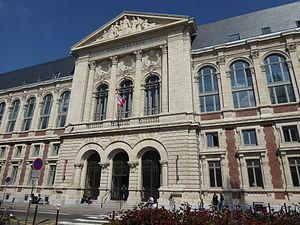
Façade de Sciences Po Lille, ancienne Faculté de lettres de l'Université de Lille. (Lille, France.)
L’université de Lille est une université française publique située à Lille. Avec près de 75 000 étudiants, elle est l'une des plus grandes universités francophones. Étalée sur cinq principaux campus de la métropole lilloise, ses 23 composantes proposent des formations réparties en quatre grands domaines : Arts, lettres, langues, sciences humaines et sociales ; Droit, économie, gestion ; Santé ; Sciences et technologies.
L'université Lille-III ou université Charles-de-Gaulle était l'une des trois universités publiques françaises qui formaient l'organisation universitaire de Lille entre 1970 et 2017. Elle s'est également provisoirement appelée université de Lille, sciences humaines et sociales pour amorcer la réunification. Spécialisée en Sciences humaines et sociales, Lettres, Langues et Arts, elle était issue de l'ancienne faculté de lettres de l’université de Lille, héritière de l'université de Douai créée en 1559.
Sciences Po Lille appelé aussi Institut d'études politiques de Lille est une Grande école française d'enseignement supérieur dans les domaines des sciences sociales et politiques, des relations internationales et de l'économie.
Lille est une ville du nord de la France, préfecture du département du Nord et chef-lieu de la région Hauts-de-France.
Cet article relate l'historique des Écoles supérieures à Lille. Ce n'est que tardivement, au cours du XIXᵉ siècle, que la vocation académique de Lille s'affirme. Pourtant, la métropole de Lille est aujourd'hui, après Paris et Lyon, le troisième pôle éducatif de France avec plus de 115 000 élèves, étudiants et stagiaires de plus de 15 ans.